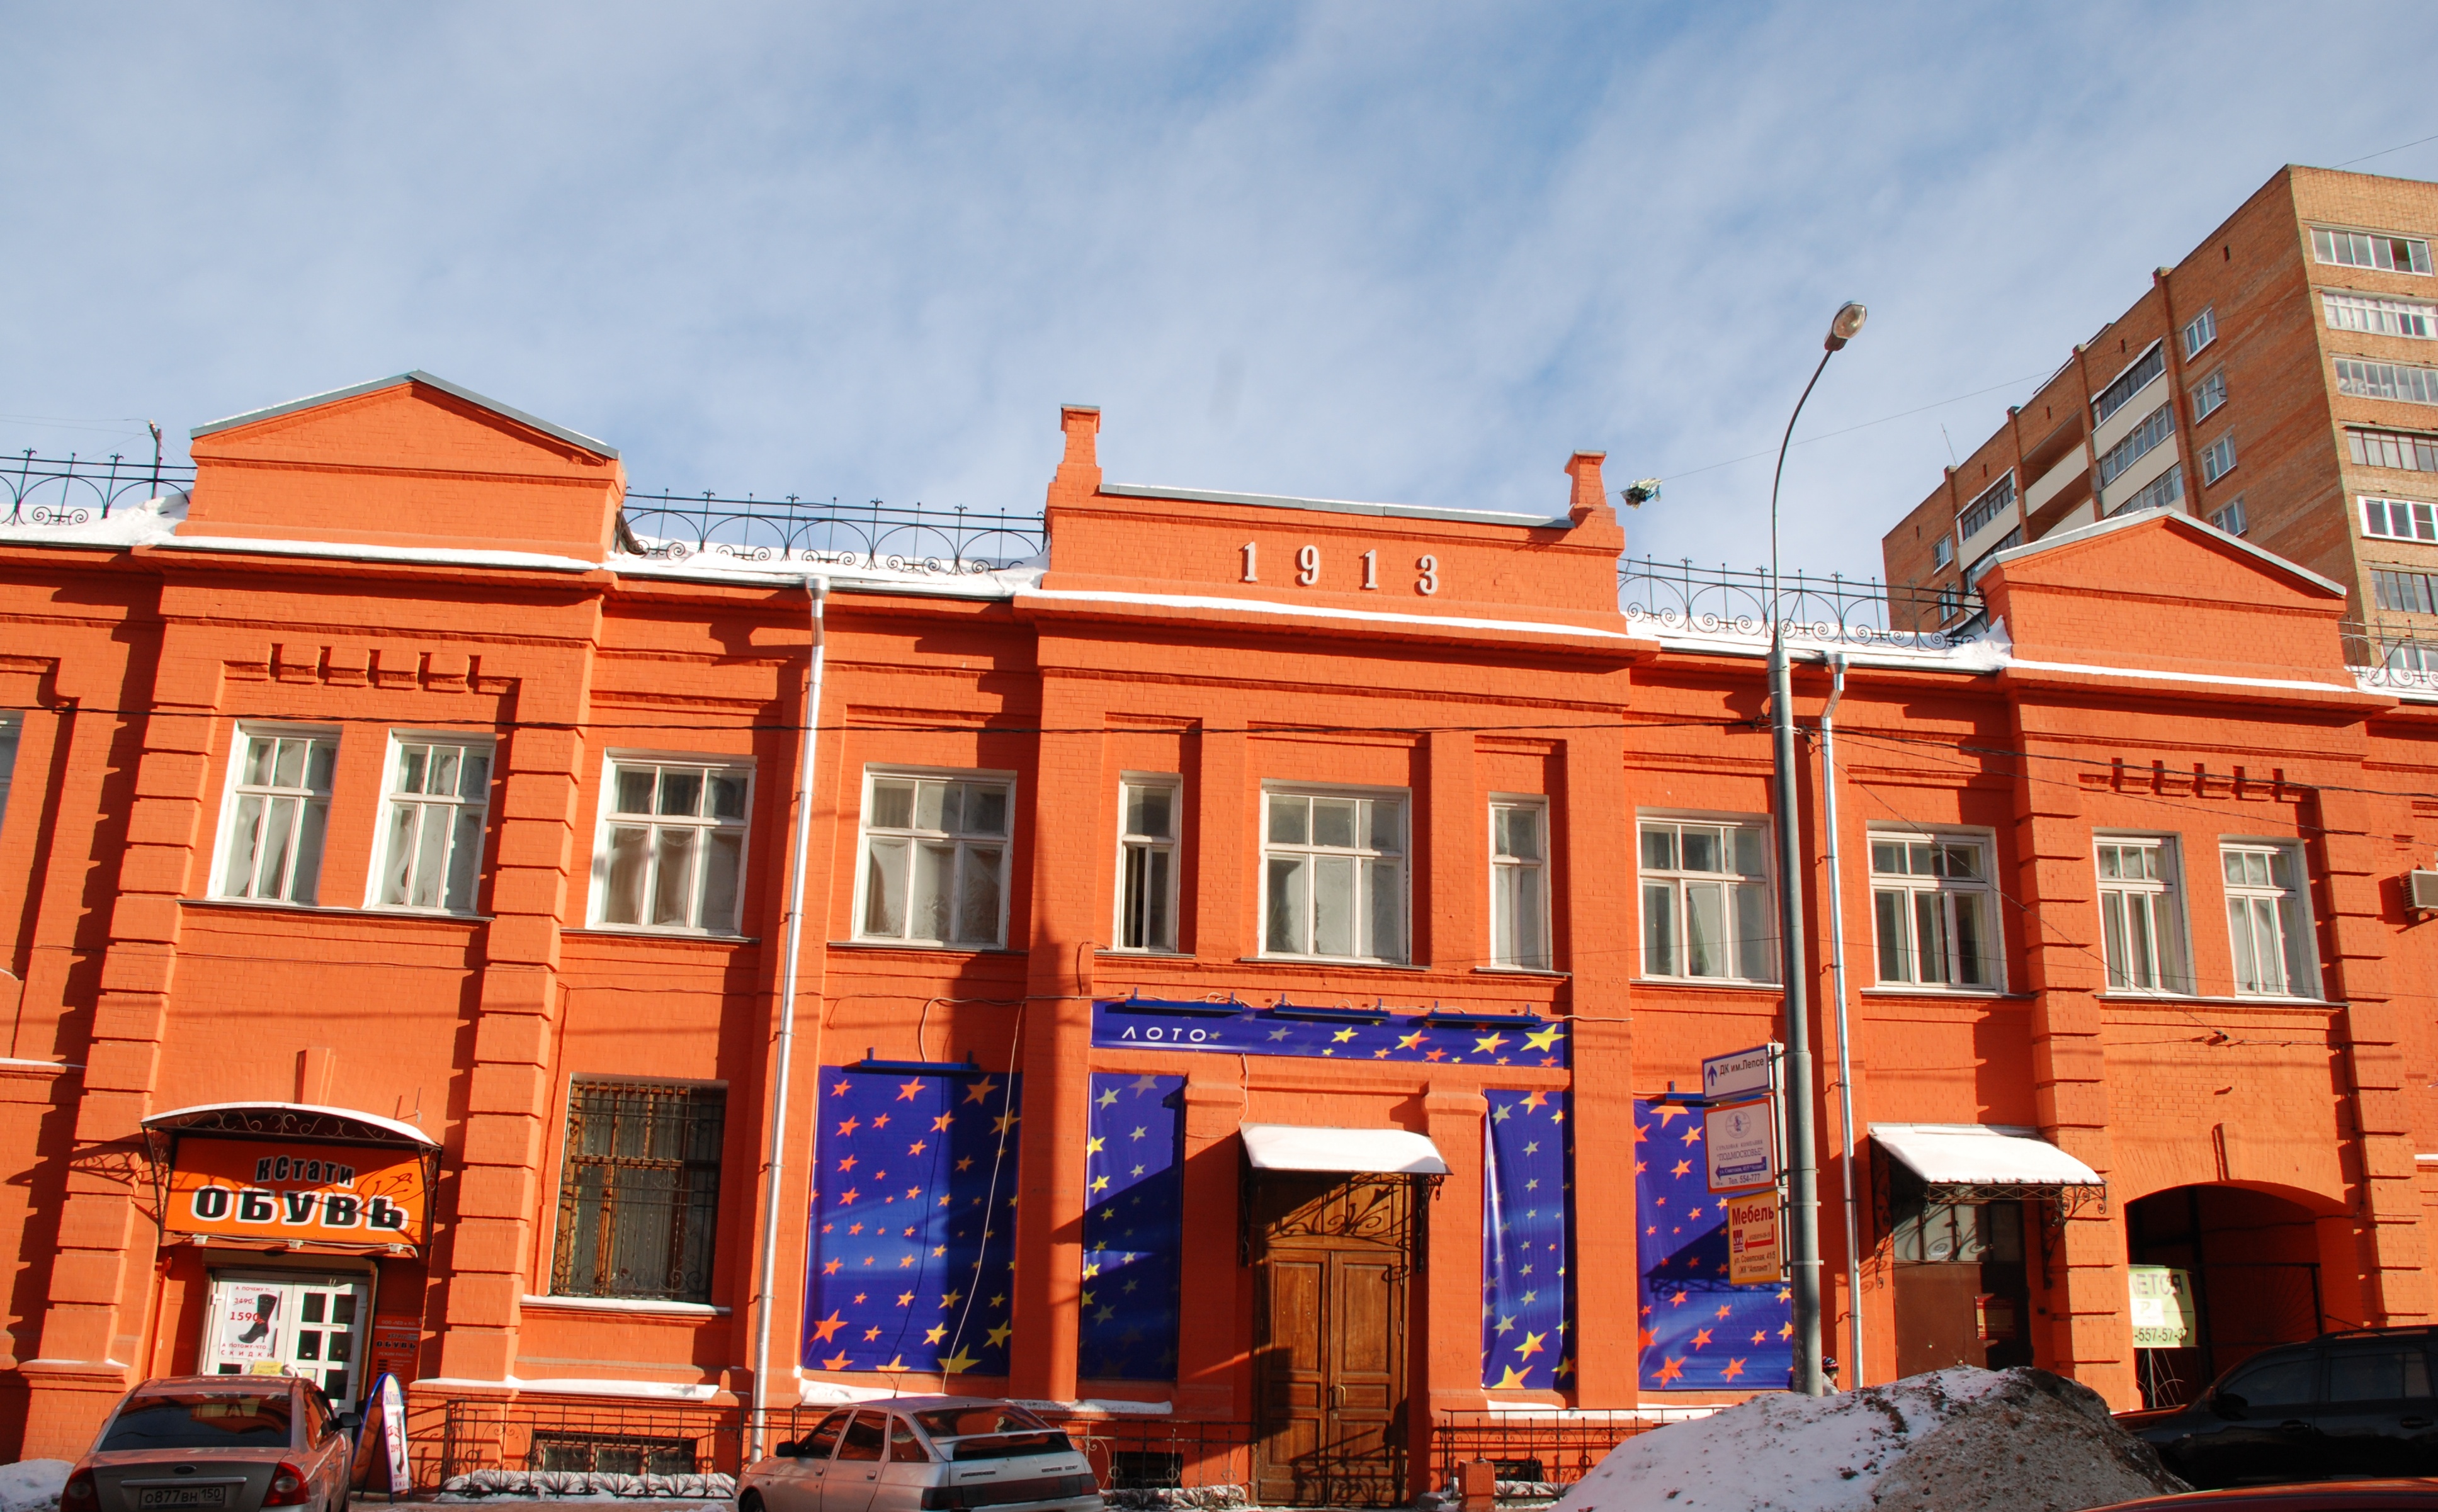
architecture, house, town, building, city, home, cityscape, downtown, plaza, facade, property, nikon, russia, d80, cityscapes, nikond80, moscowregion, podolsk, neighbourhood, real estate, residential area, human settlement